City of Campbelltown (New South Wales)

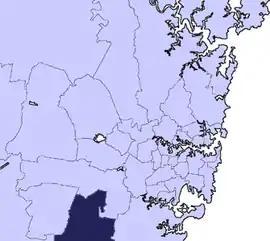
Location in Metropolitan Sydney

The City of Campbelltown is a local government area in the Macarthur region of south-western Sydney, in New South Wales, Australia. The area is located about south west of the Sydney central business district and comprises .